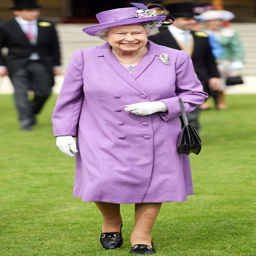
monarch lit up a garden party with a matching coat and hat .